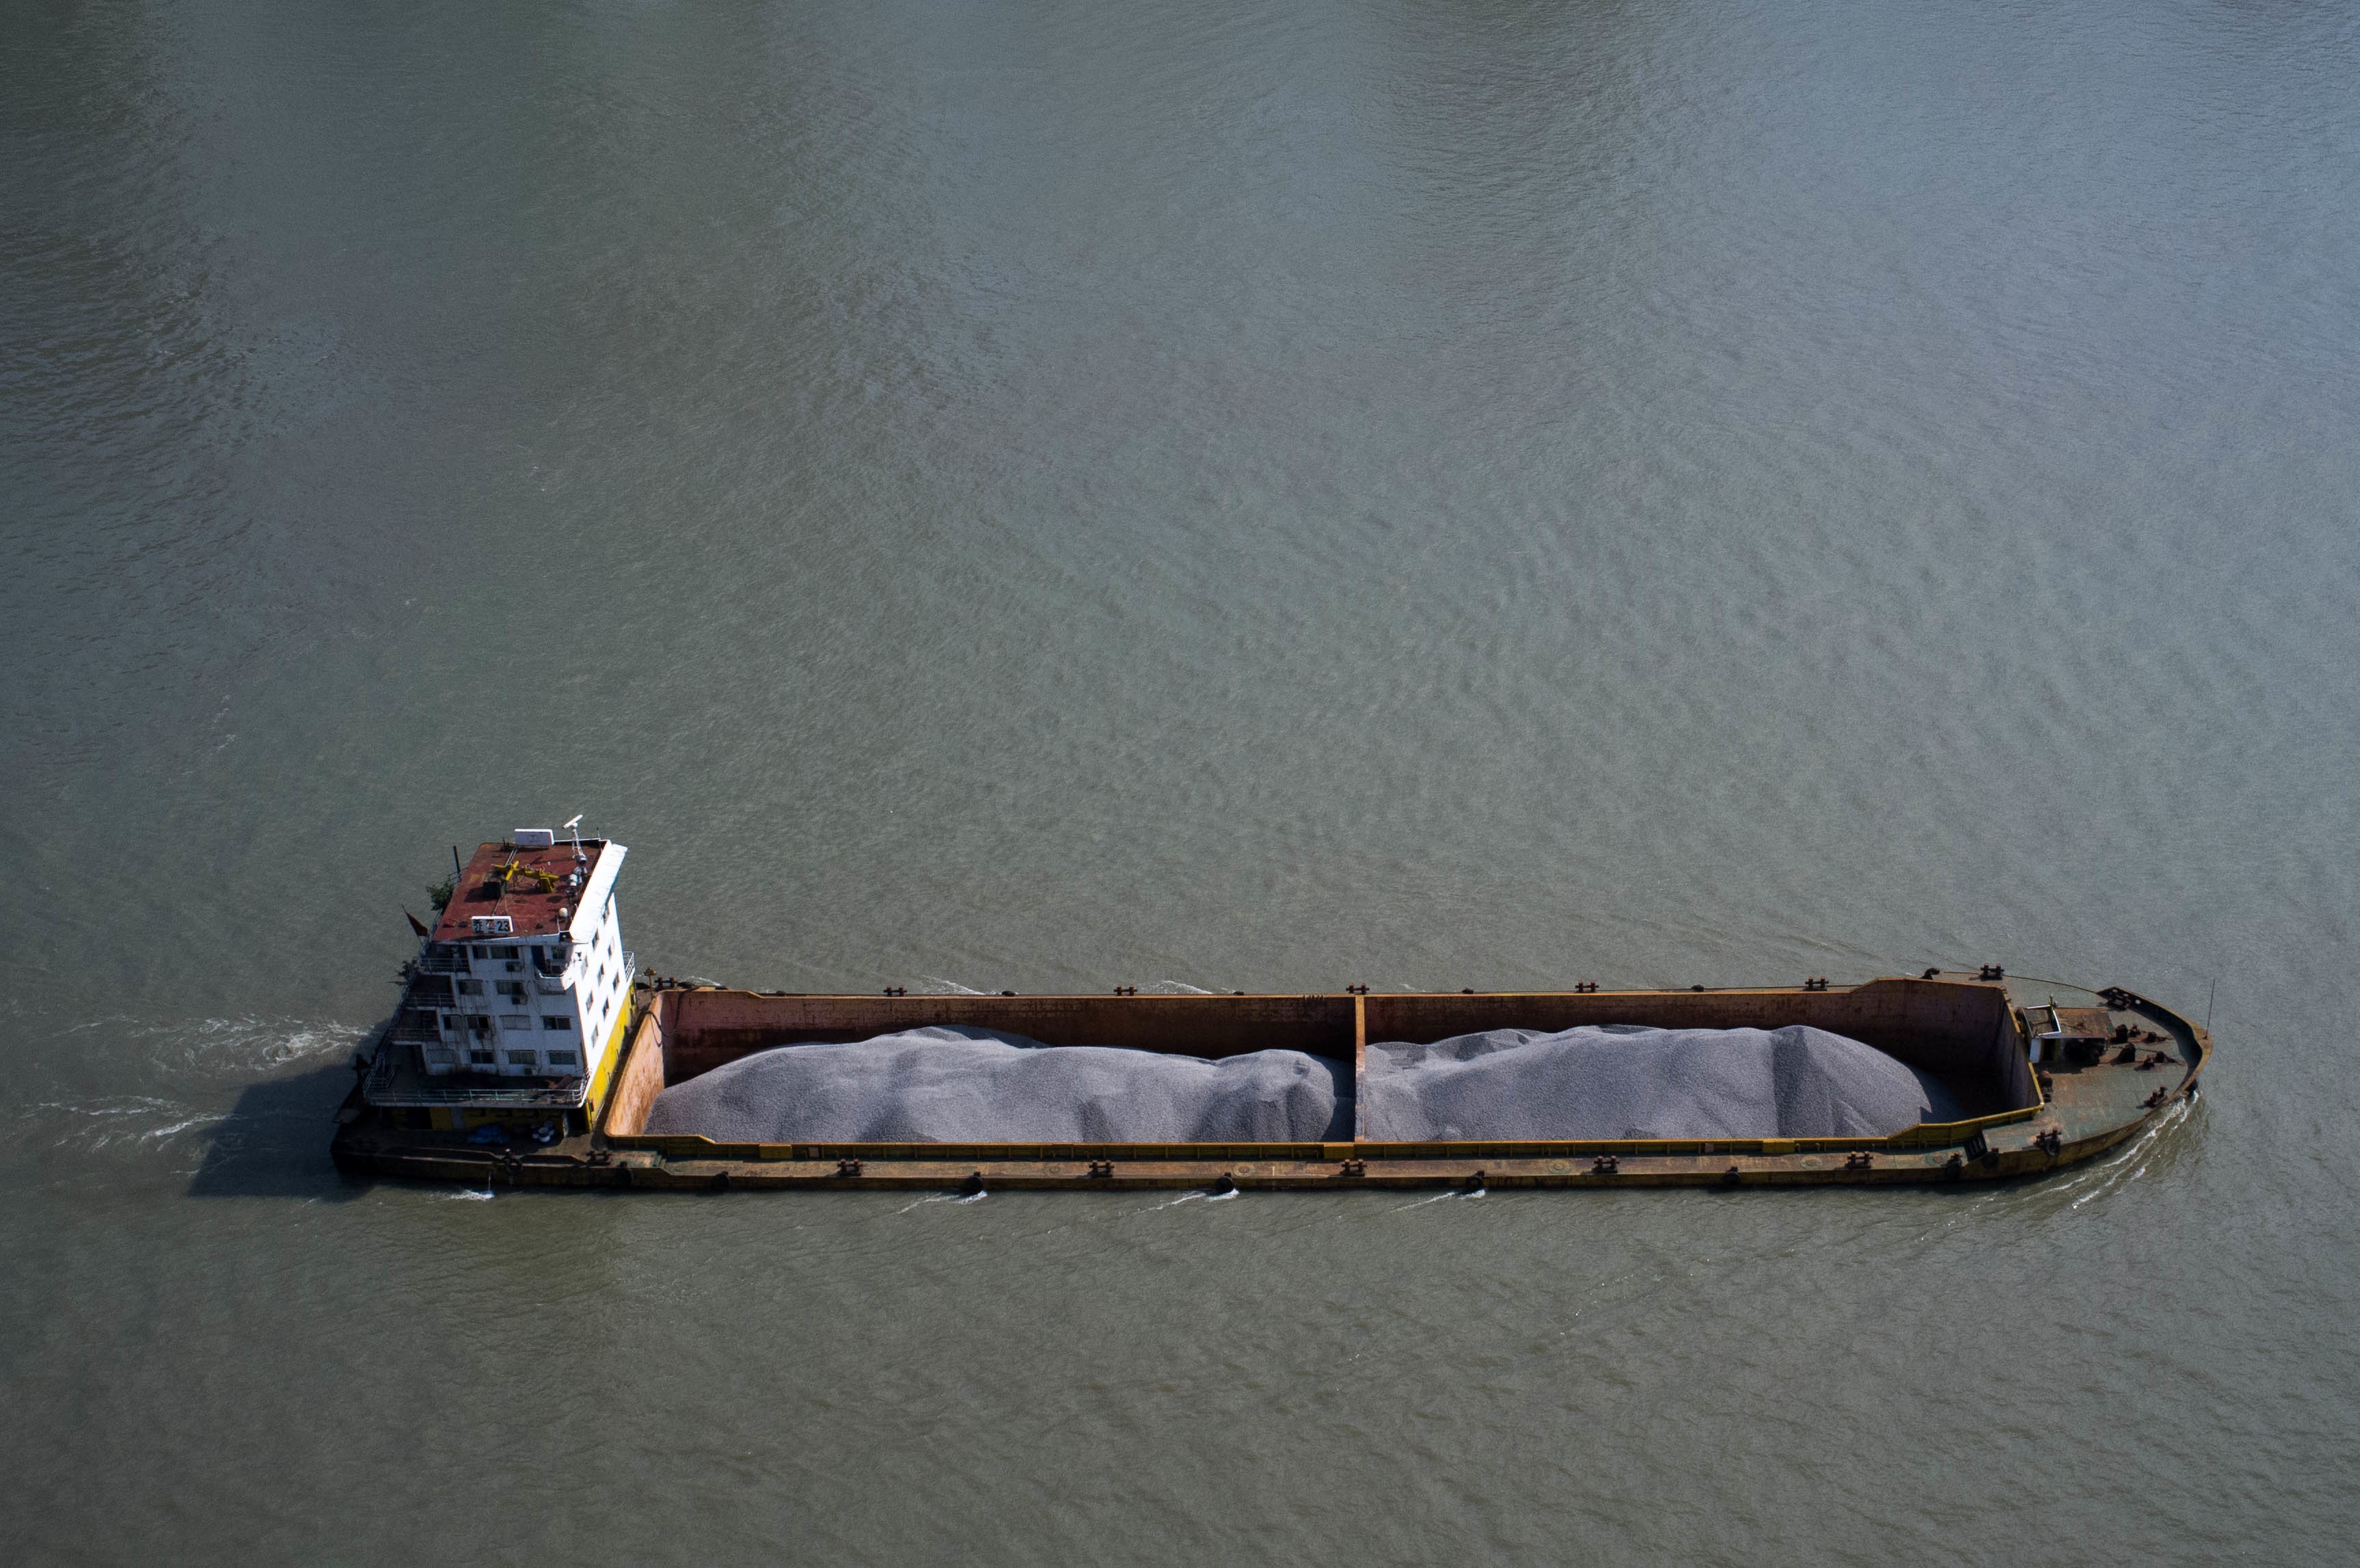
vehicle